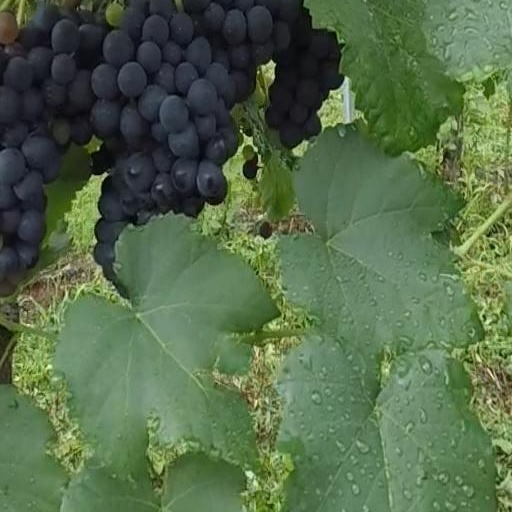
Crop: grape